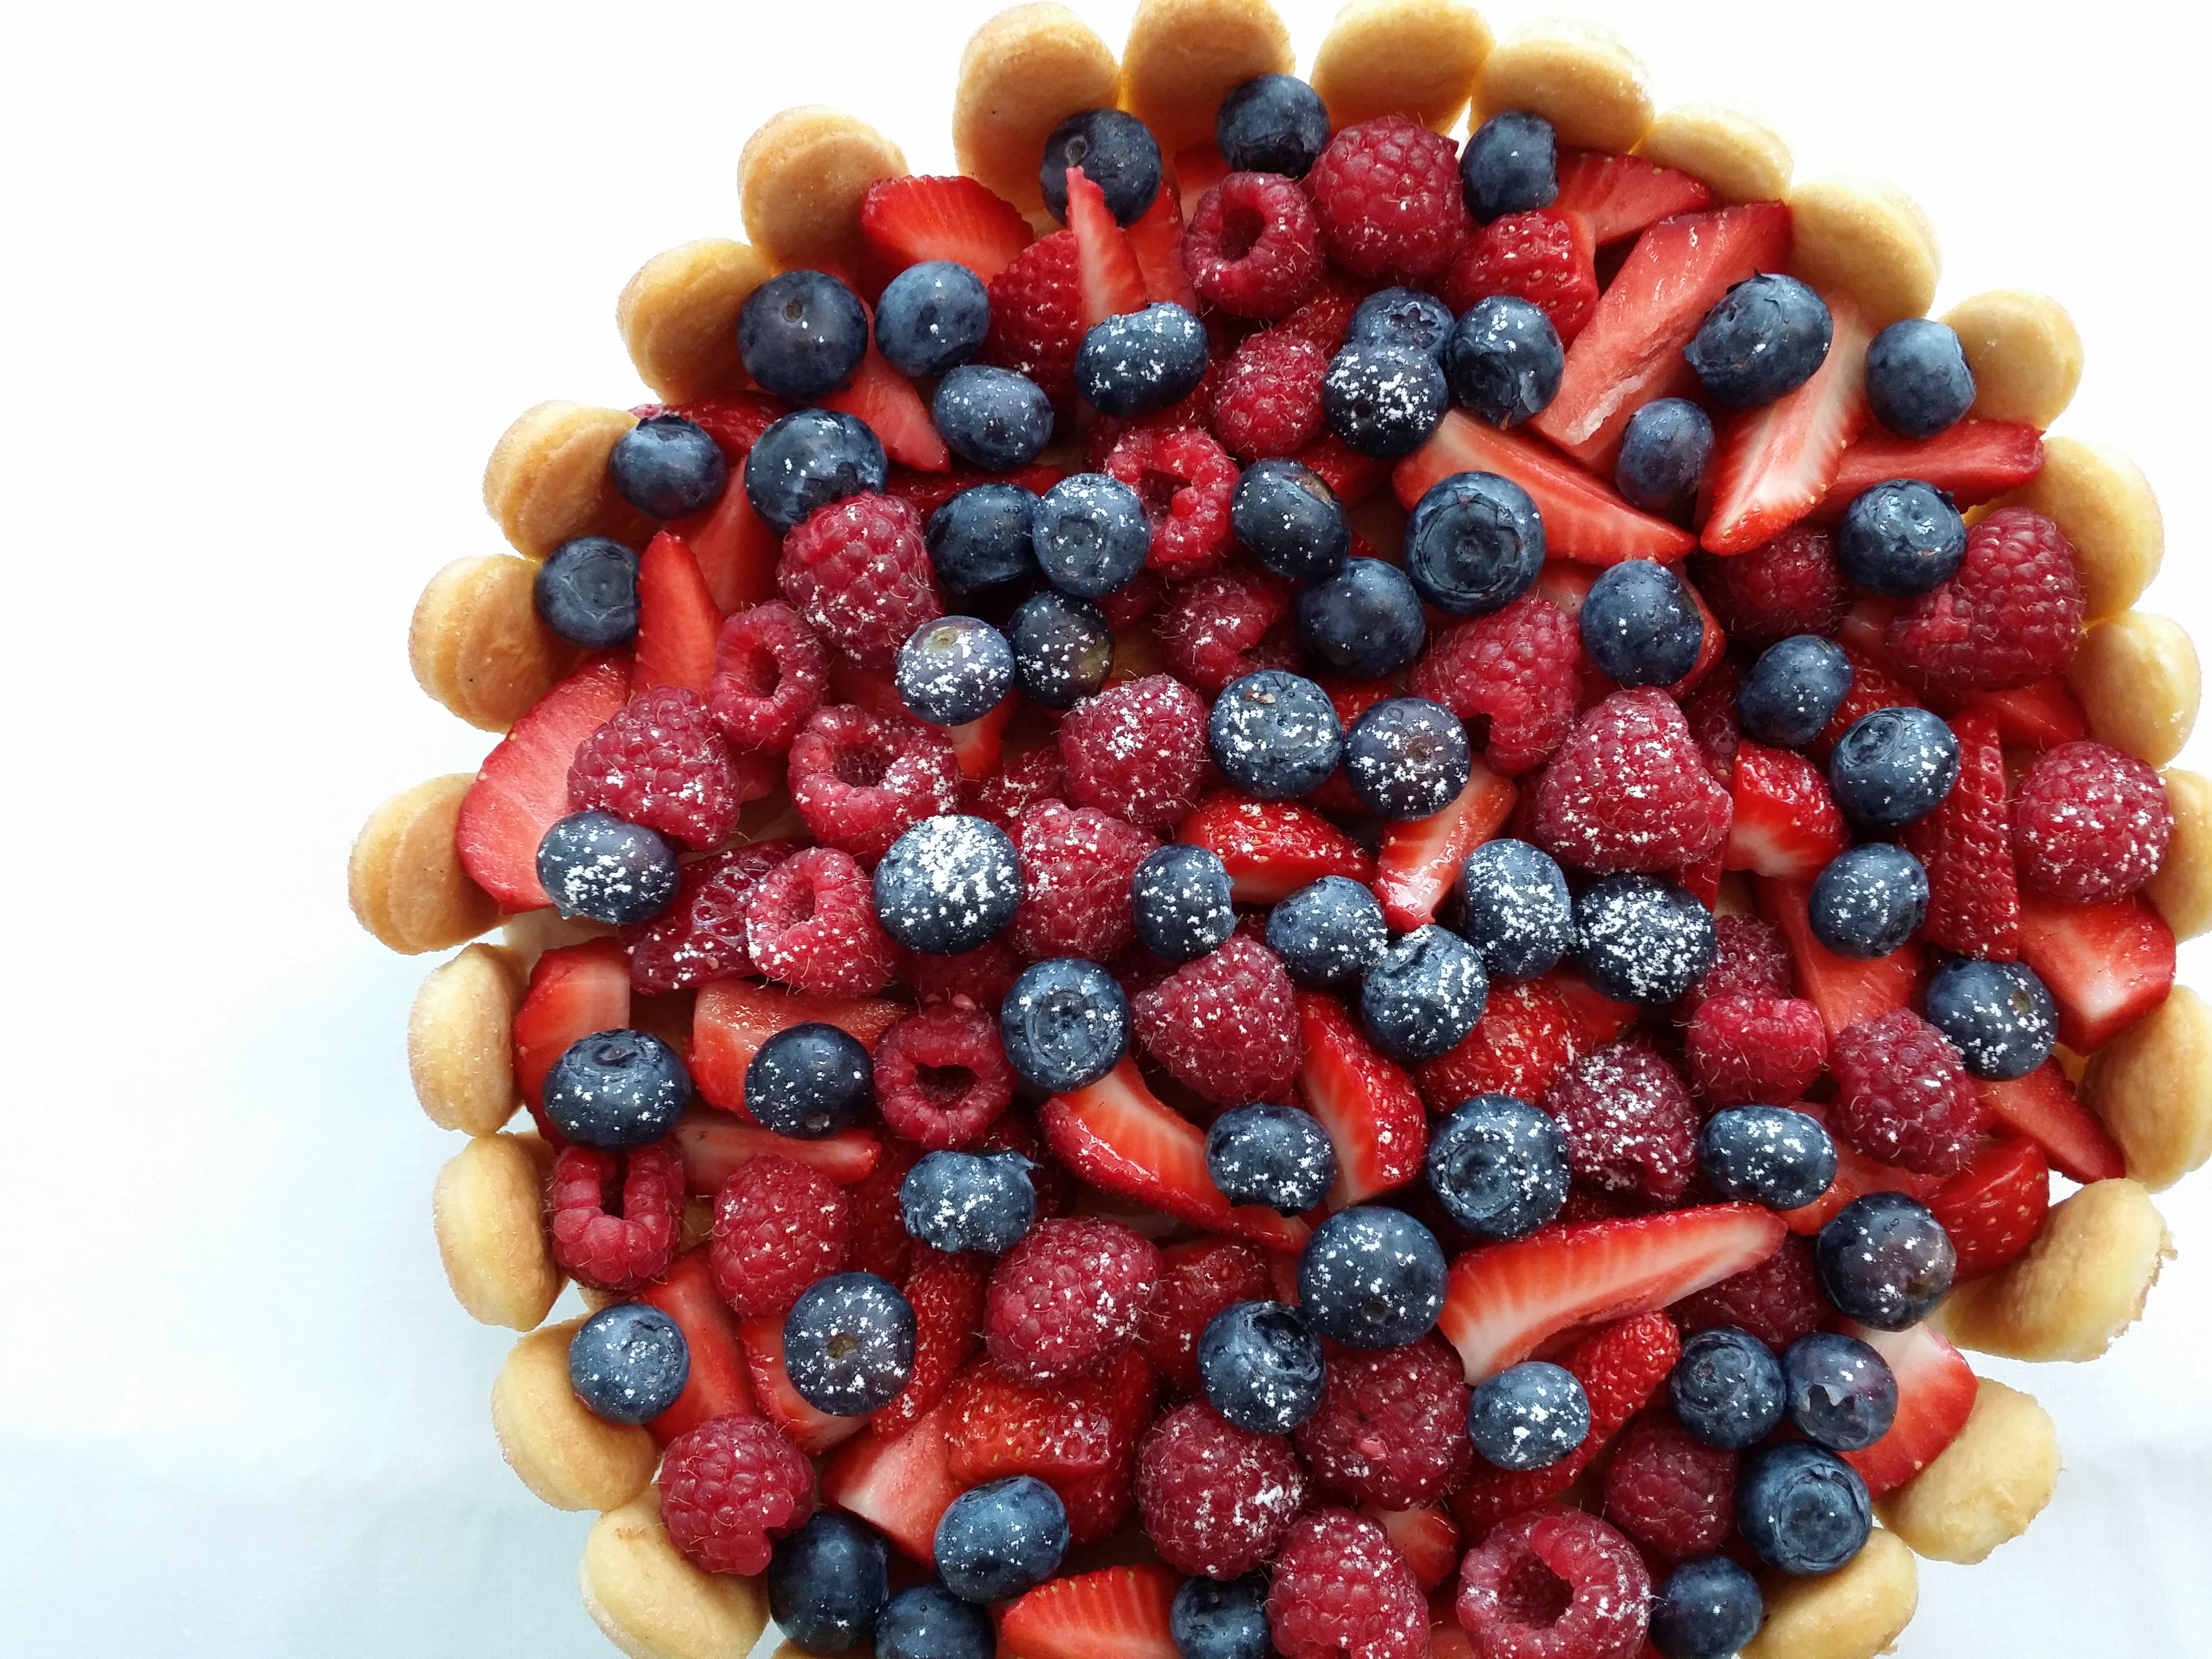
plant, fruit, berry, food, produce, dessert, delicious, cake, blueberries, raspberries, strawberries, frutti di bosco